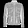
Label: Coat